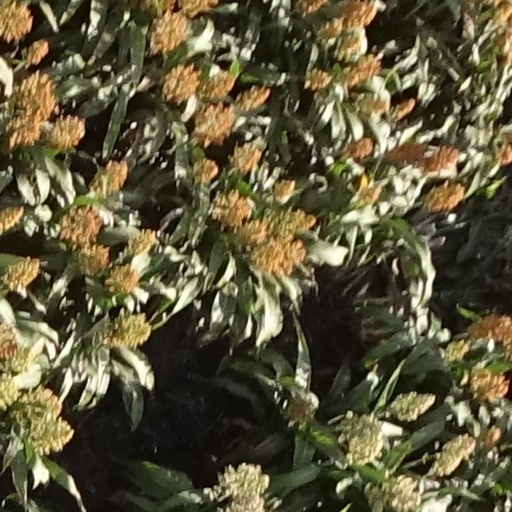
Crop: sorghum